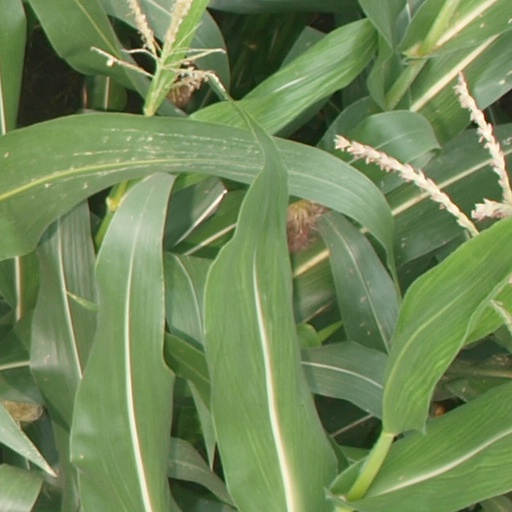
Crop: maize; corn